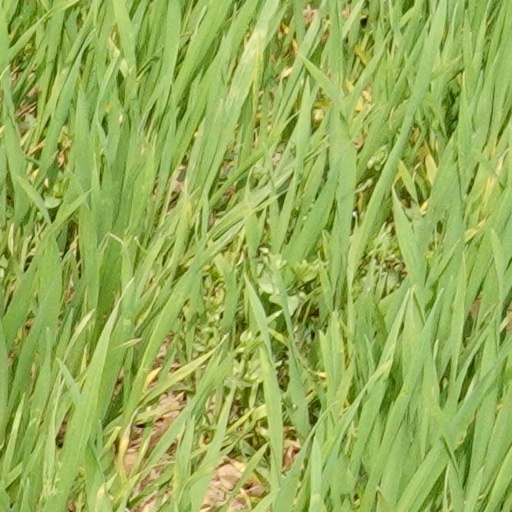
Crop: wheat